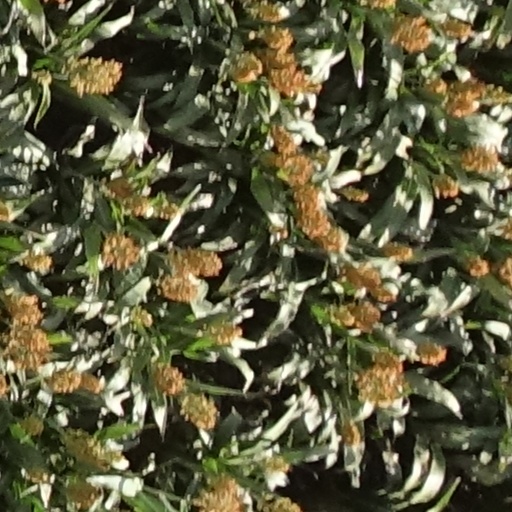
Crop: sorghum